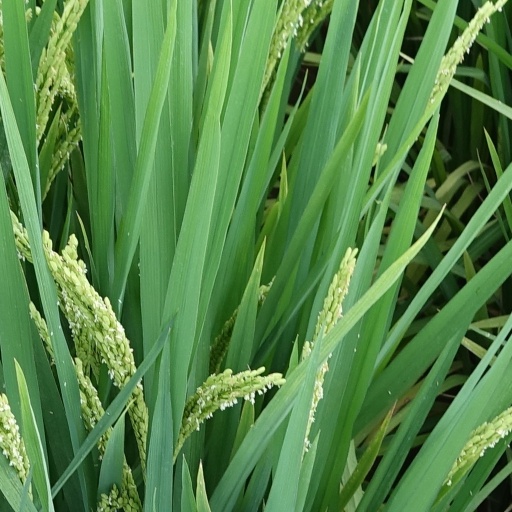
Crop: rice